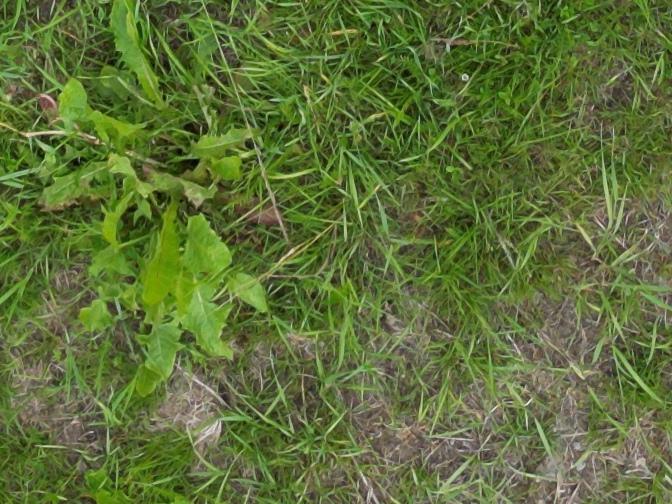
Flowers visible: yarrow flowers